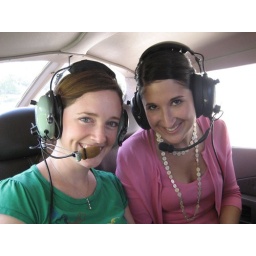
Jeannette and Rebecca in the back of the plane when Brad was flying